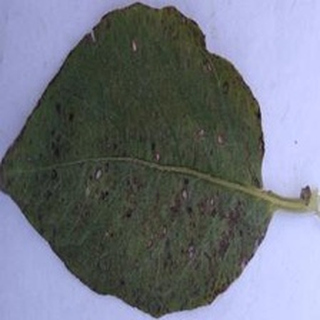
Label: potato_early_blight